John C. Curtis

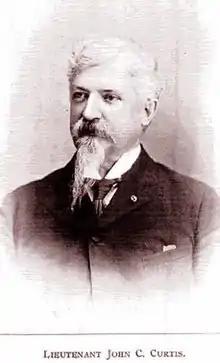

John Calvin Curtis (April 17, 1845 – January 17, 1917) was a Lieutenant of the Ninth Regiment Connecticut Volunteer Infantry in the American Civil War, and a Medal of Honor recipient.